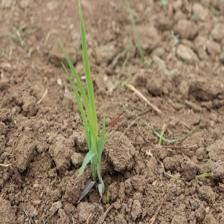
Label: Sorghum